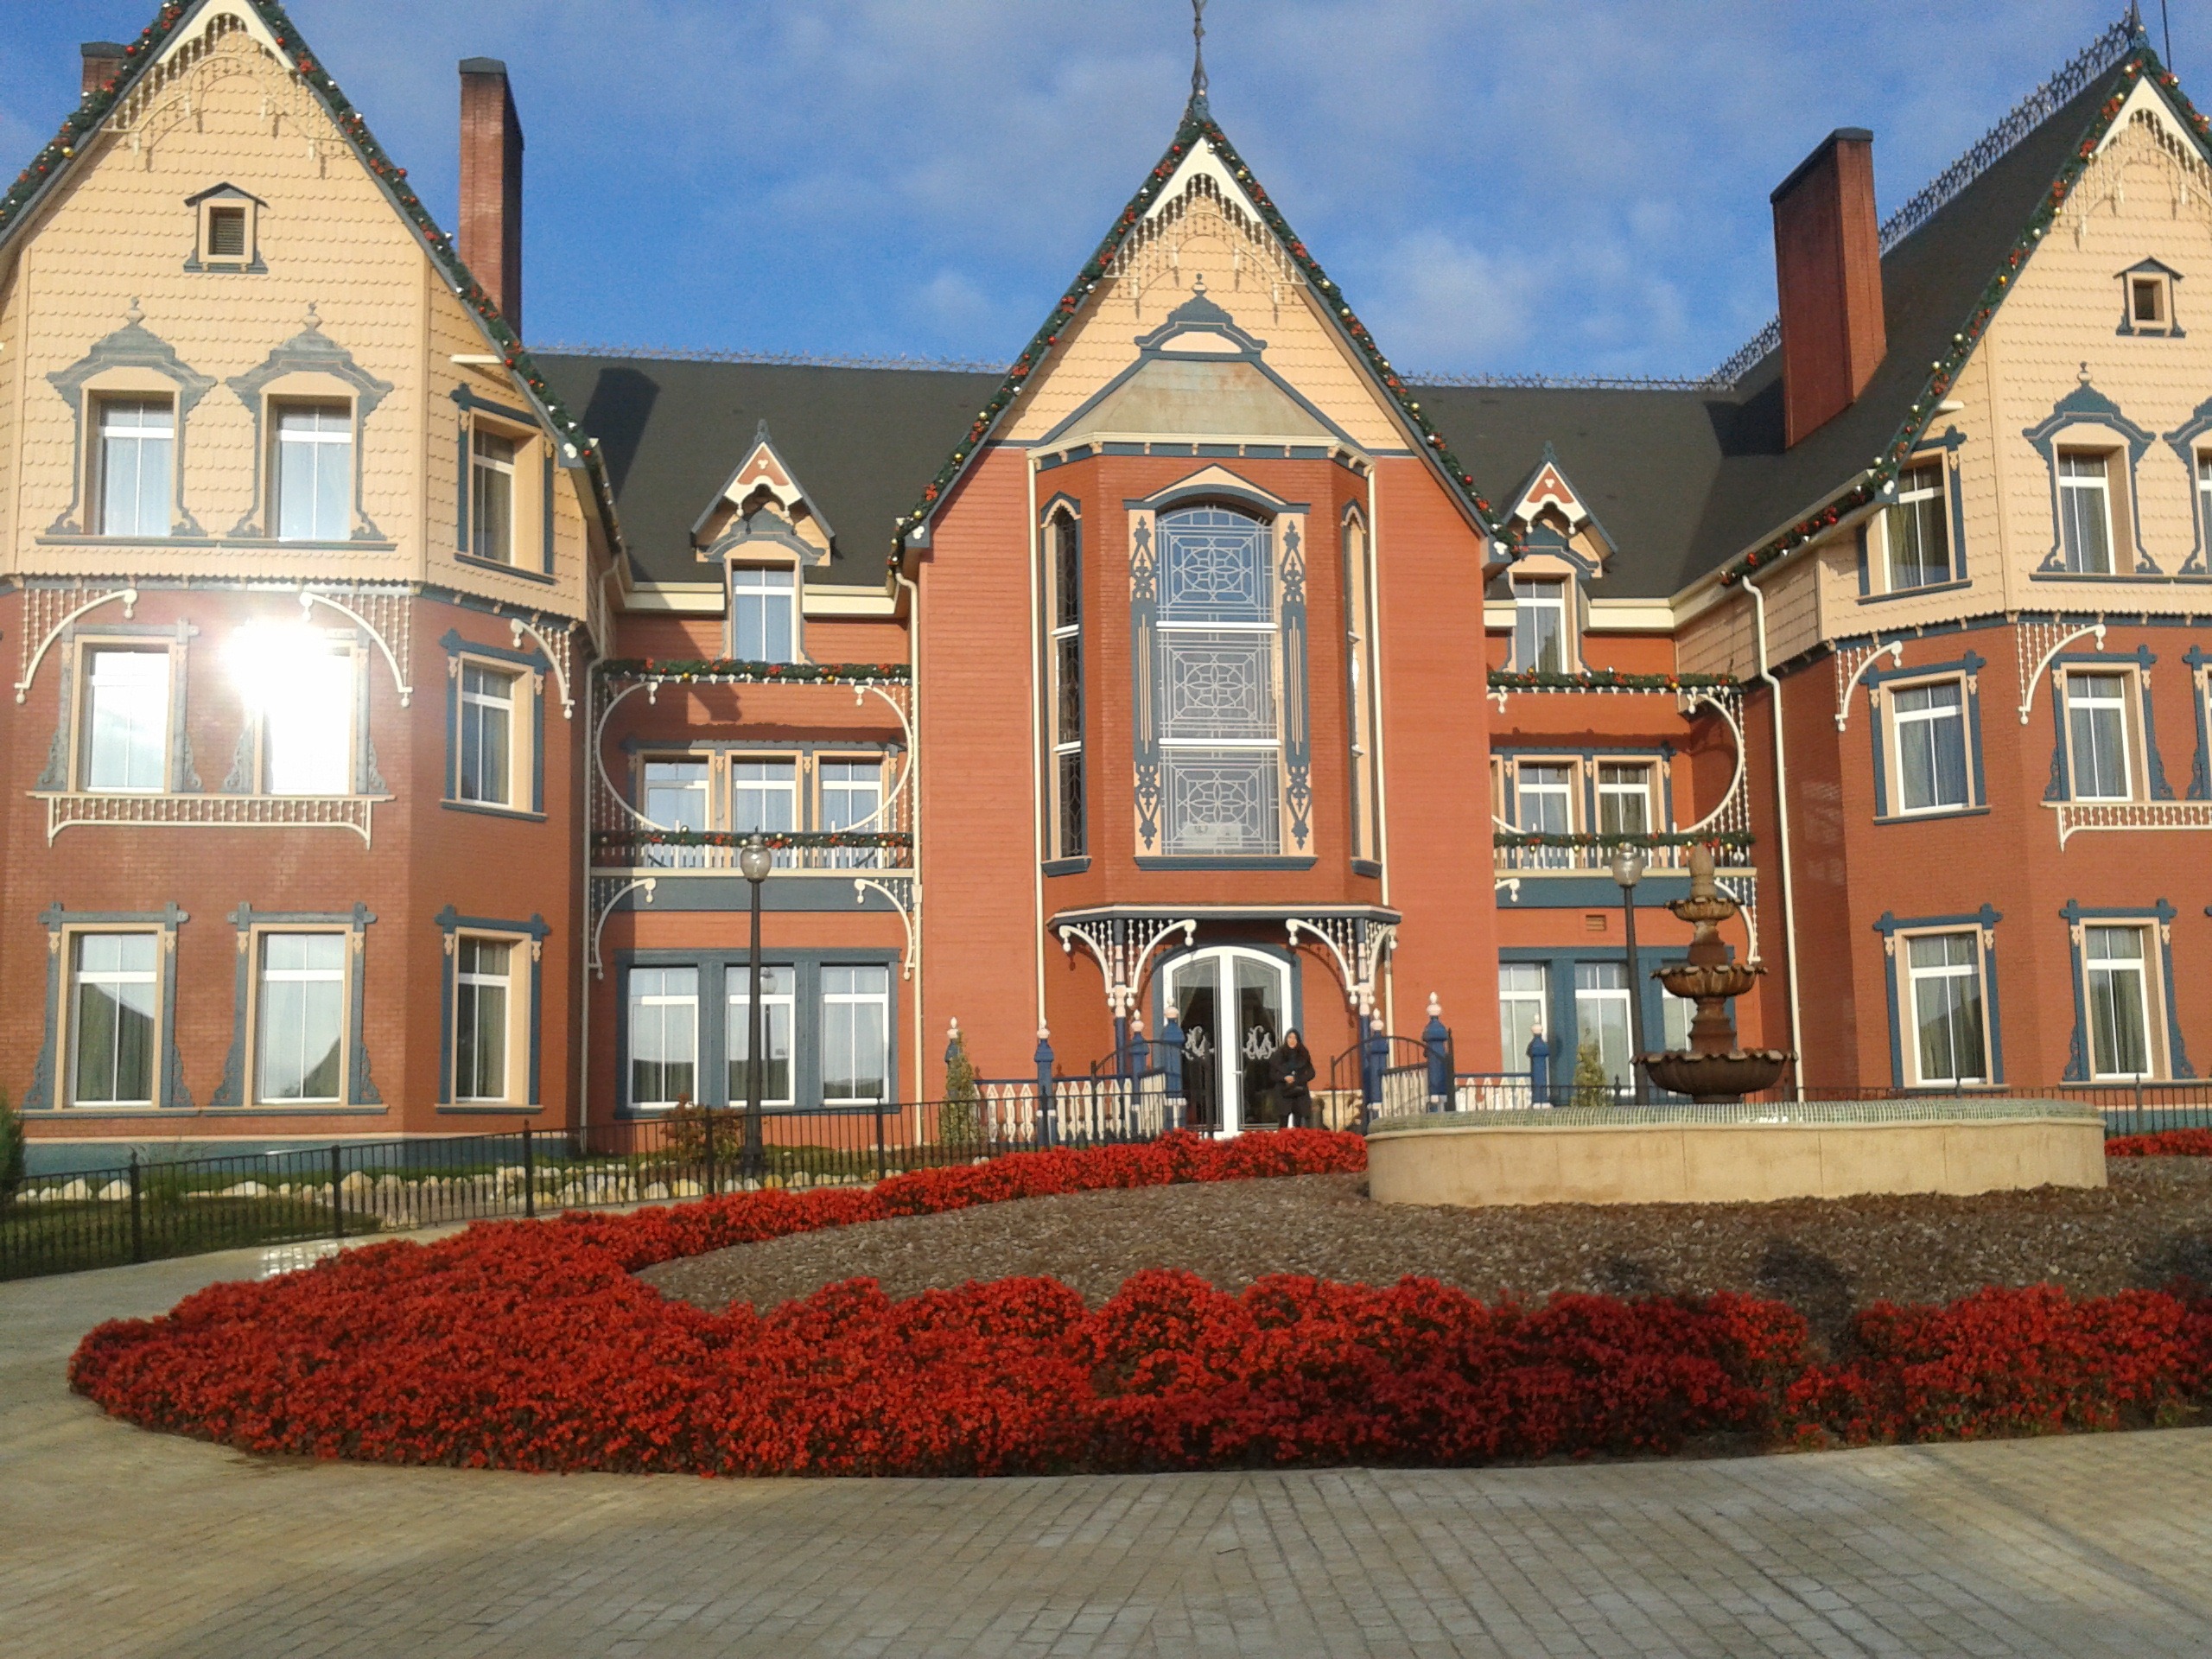
architecture, mansion, house, town, building, chateau, palace, home, plaza, landmark, facade, hotel, synagogue, town square, tourist attraction, estate, port aventura, hotel gold river